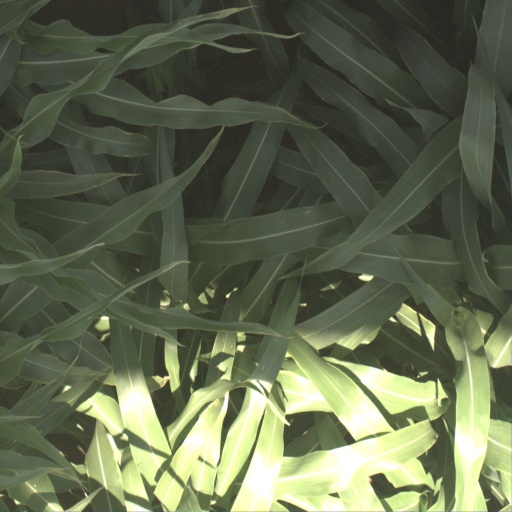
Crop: sorghum